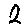
Label: 2